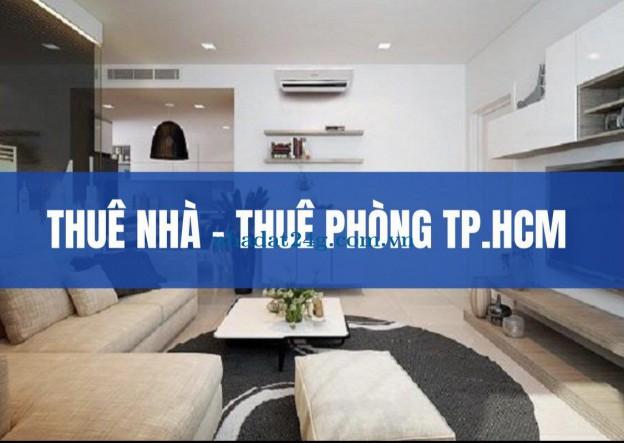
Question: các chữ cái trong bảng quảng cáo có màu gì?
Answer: chữ trong bảng quảng cáo có màu trắng